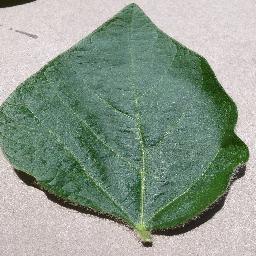
Label: Soybean___healthy